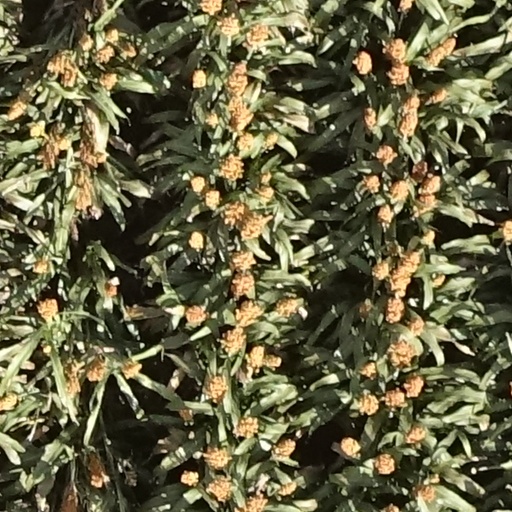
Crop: sorghum